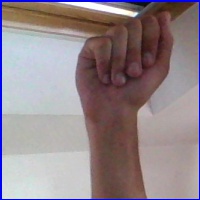
Letra: A